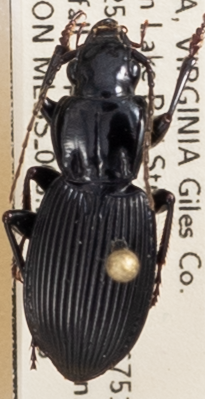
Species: Pterostichus lachrymosus
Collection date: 2019-06-18
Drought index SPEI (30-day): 0.36
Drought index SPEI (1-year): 2.09
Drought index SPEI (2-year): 2.09